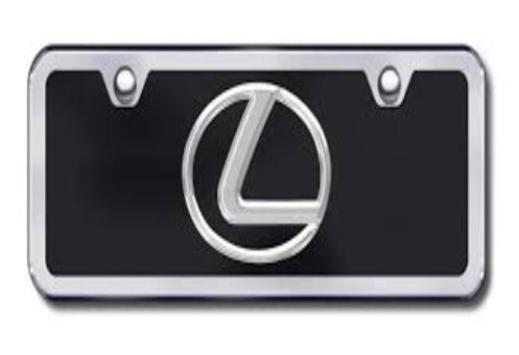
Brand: lexus-1
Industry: Transportation